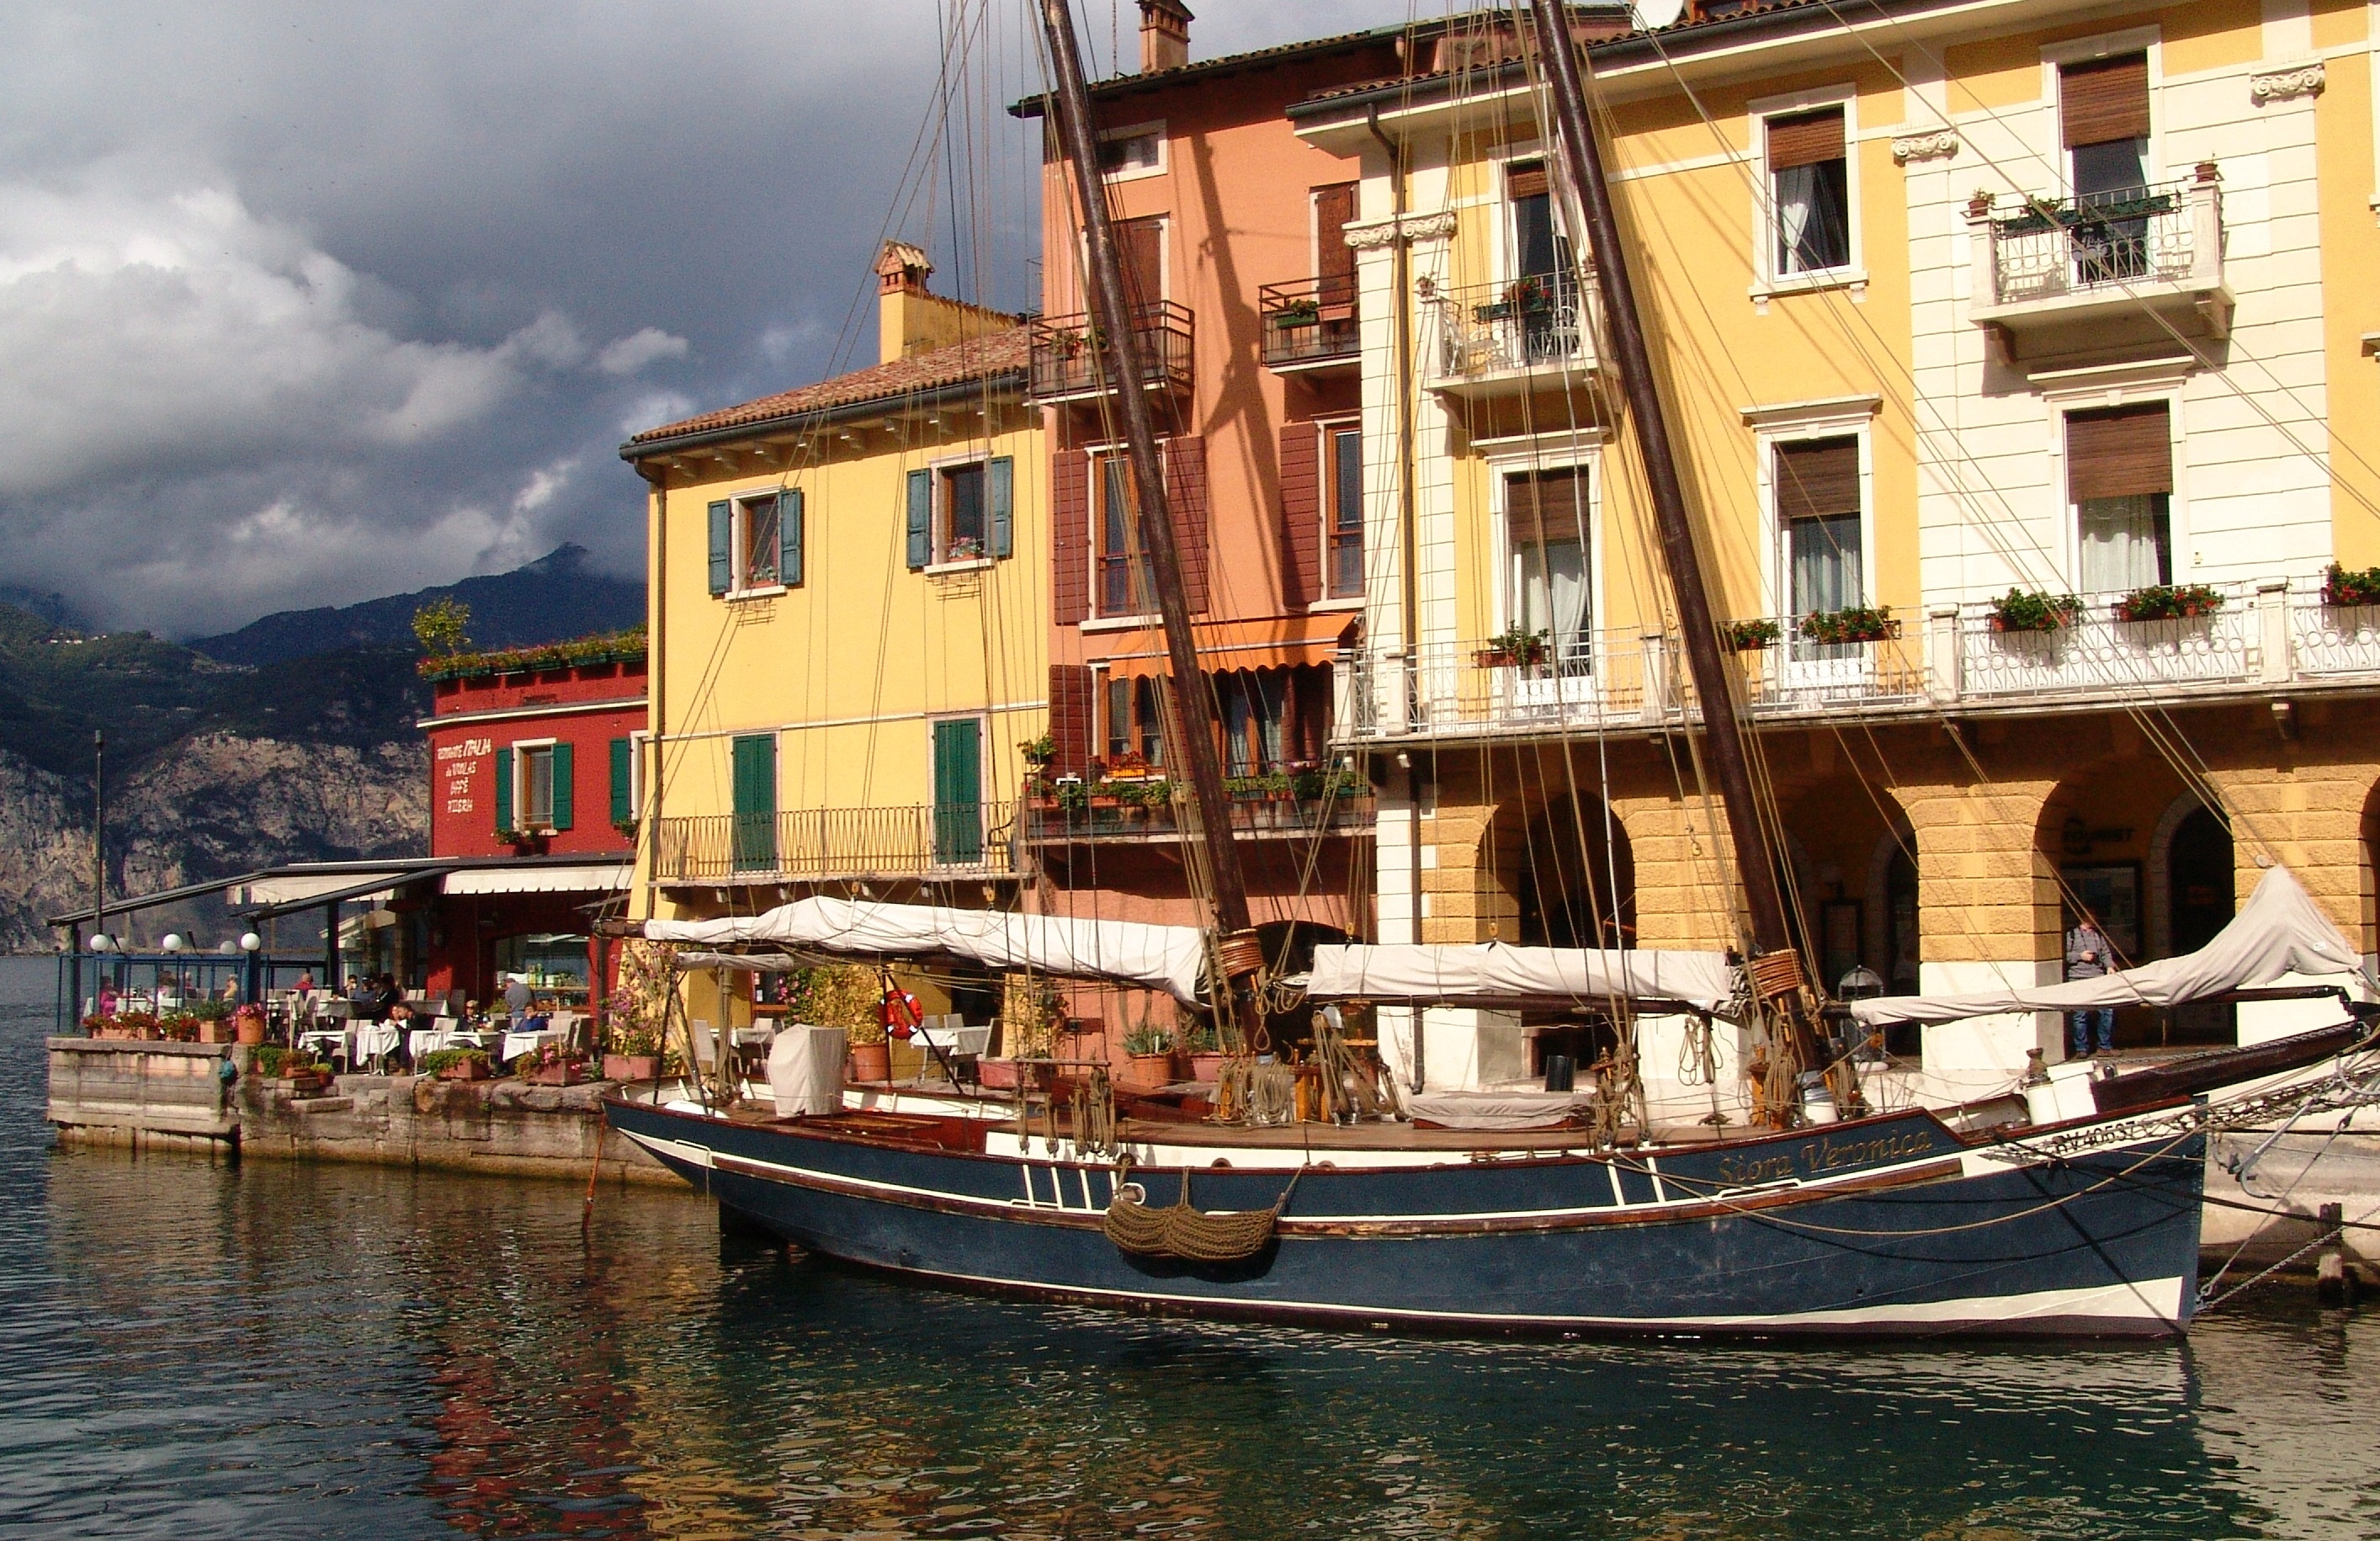
boat, old, ship, summer, travel, village, vehicle, bay, italy, port, waterway, garda, holidays, promenade, historical, sailing vessel, watercraft